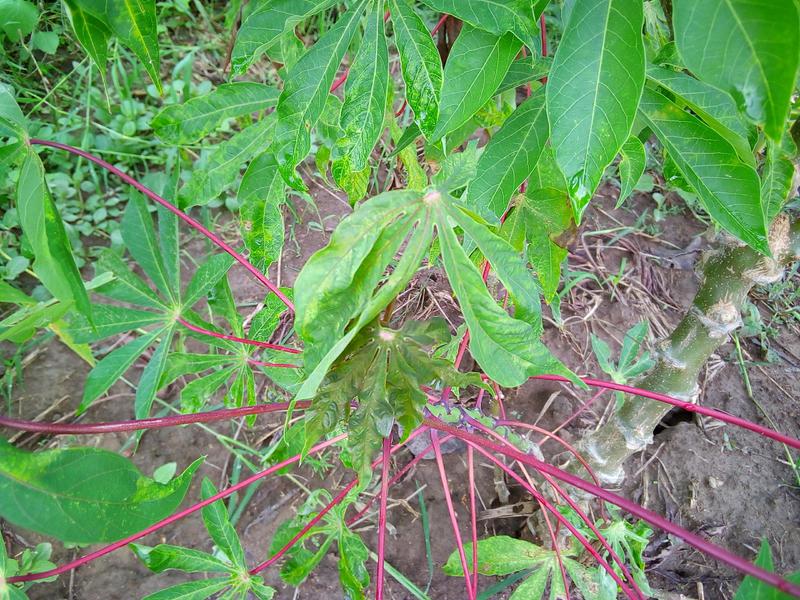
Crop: cassava
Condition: mosaic_disease